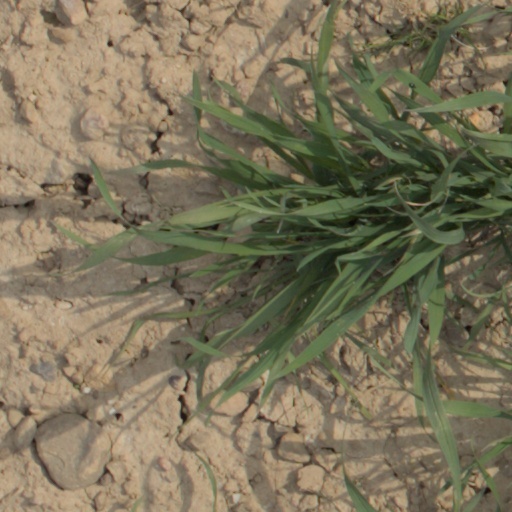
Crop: wheat